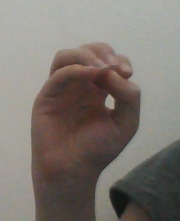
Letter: ha